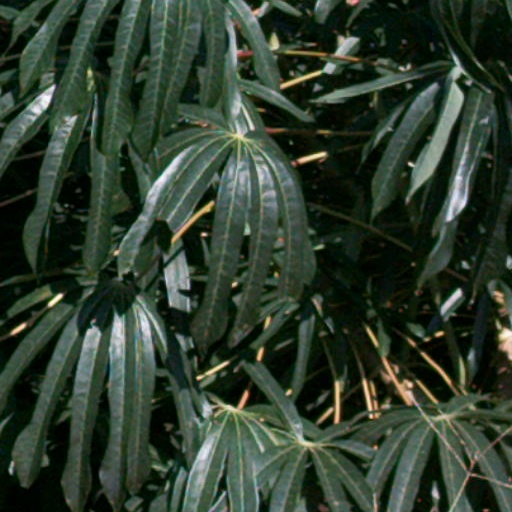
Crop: cassava